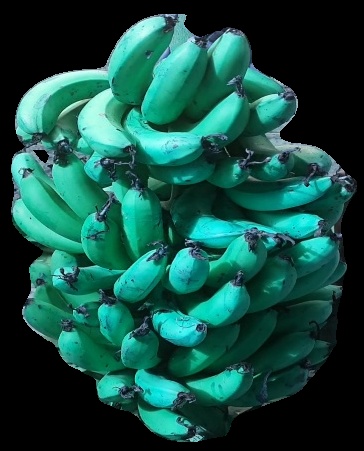
Variety: pachbale
Grade: grade3